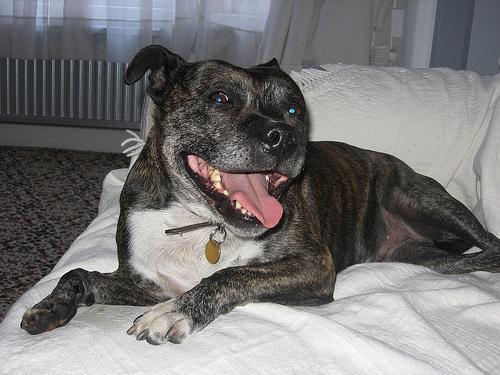
staffordshire bull terrier